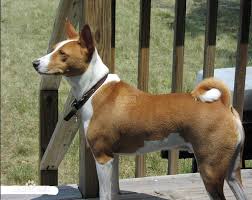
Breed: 243-n000103-basenji